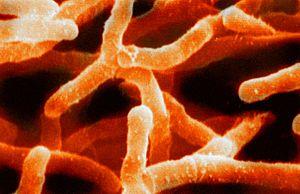
Les actinobactéries sont un groupe d'eubactéries filamenteuses, Gram-positives.
Actinomyces est un genre de Bactérie appartenant à la division des Actinobactéries et à l'ordre des actinomycètes.